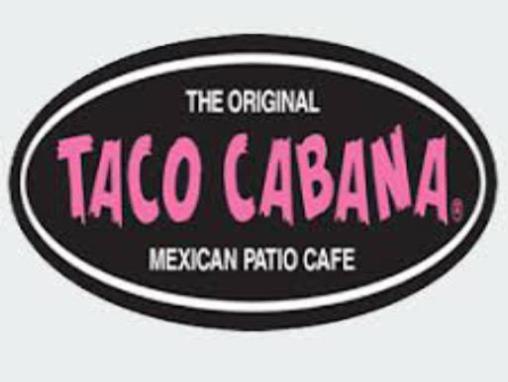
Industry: Food